Outre-Forêt

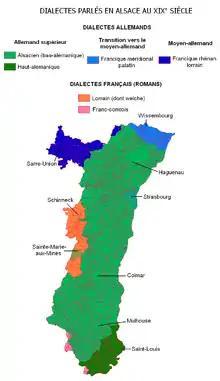
Map of languages in Alsace in 1910

While the rest of Alsace speaks Alemannic, South Frankish is spoken in Outre-Forêt (in the Alsace bossue known as "krummes Elsass" in German, Frankish is spoken too, as in northern Lorraine).